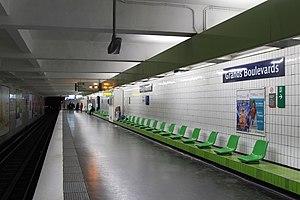
Grands Boulevards est une station des lignes 8 et 9 du métro de Paris, située à la limite des 2ᵉ et 9ᵉ arrondissements de Paris.